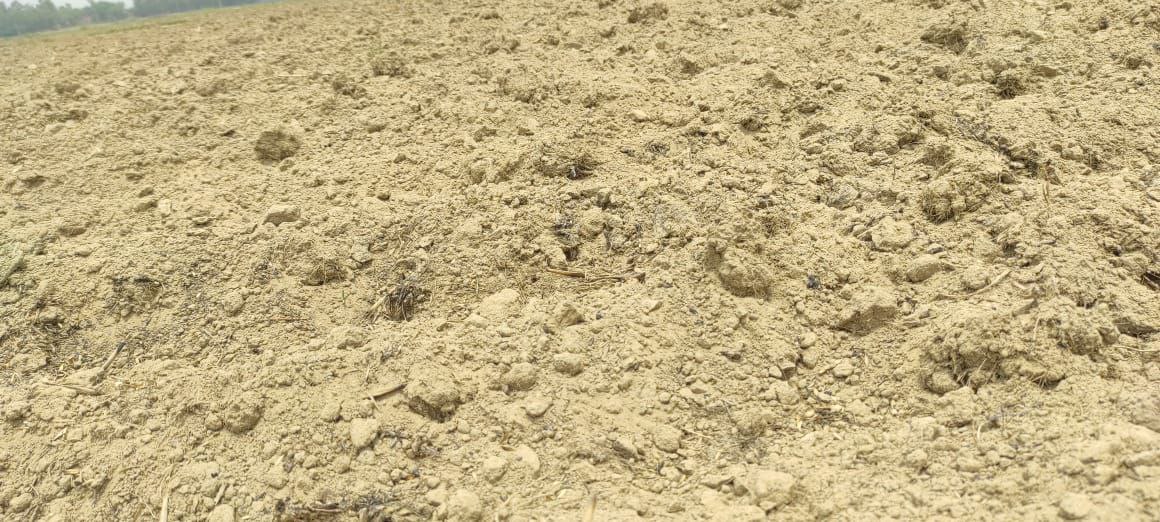
Soil type: Alluvial soil